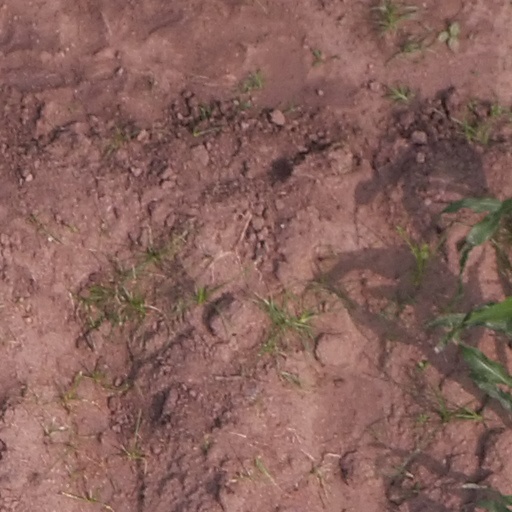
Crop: maize; corn